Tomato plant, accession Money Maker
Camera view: horizontal (90 deg, fisheye); turntable rotation: 210 degrees
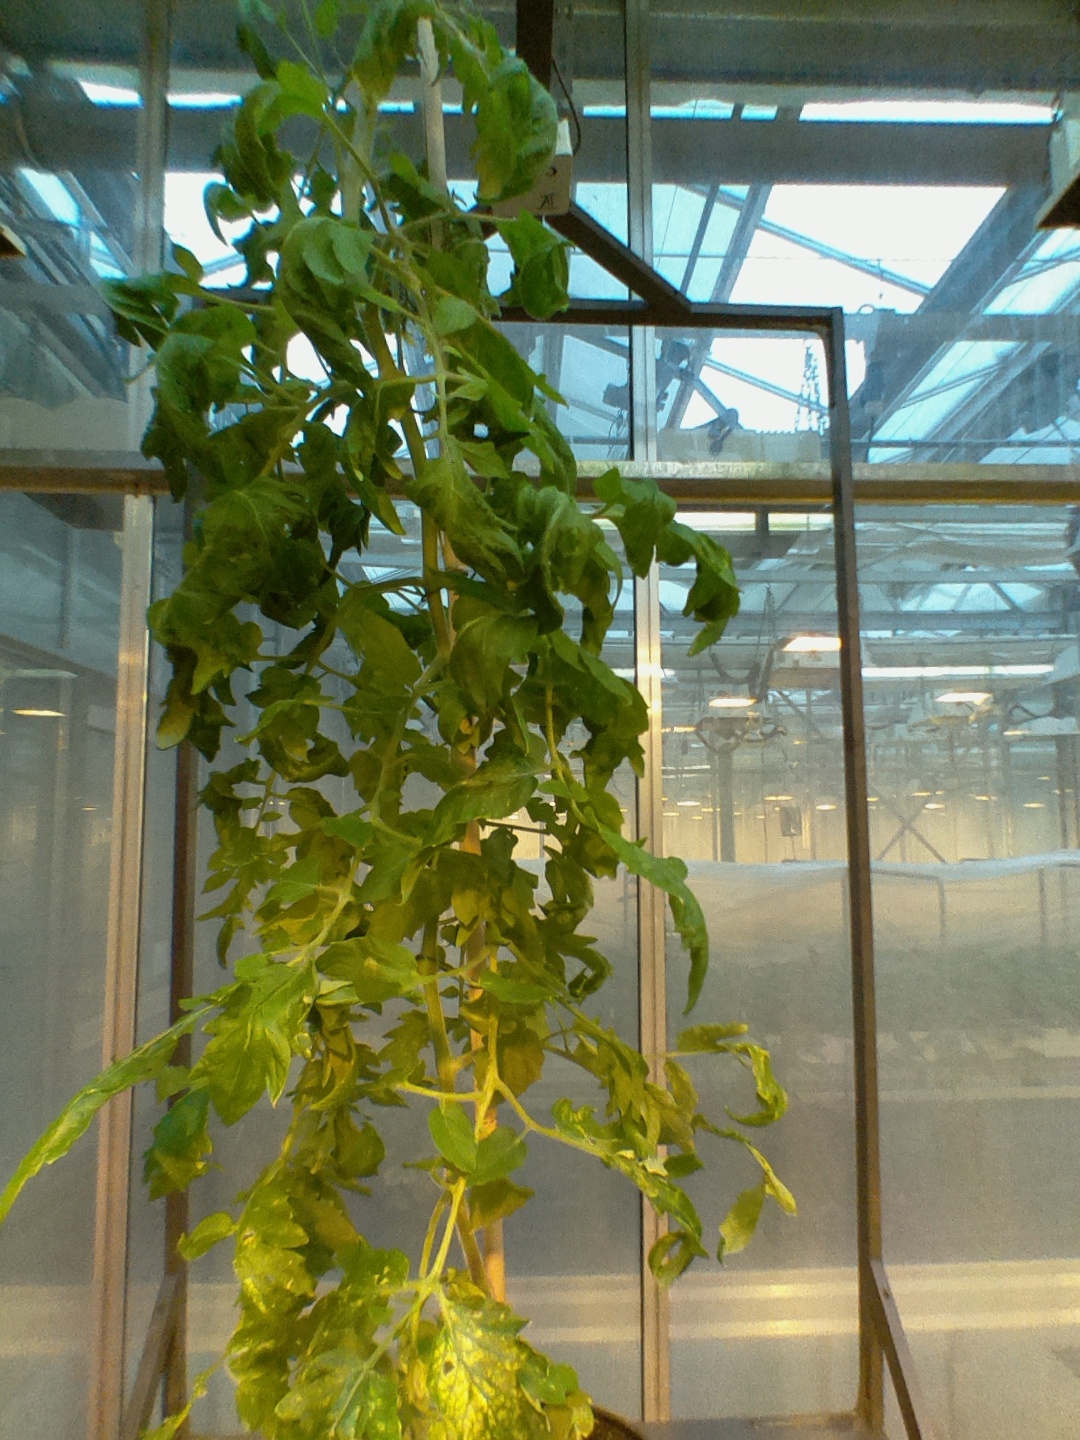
BBCH growth stage 70: Fruits at the main stem or branches visibles